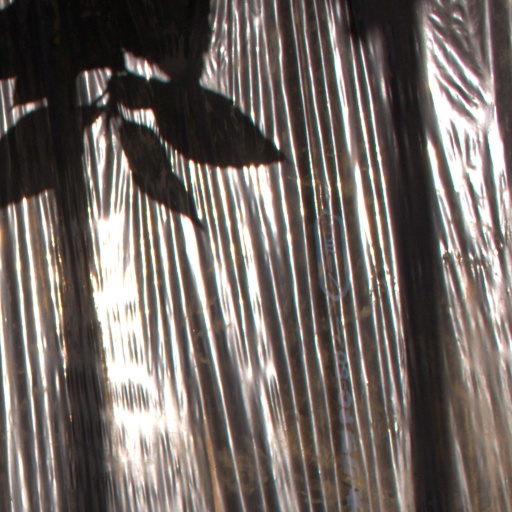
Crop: Jerusalem artichoke